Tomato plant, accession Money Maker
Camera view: bottom (45 deg); turntable rotation: 30 degrees
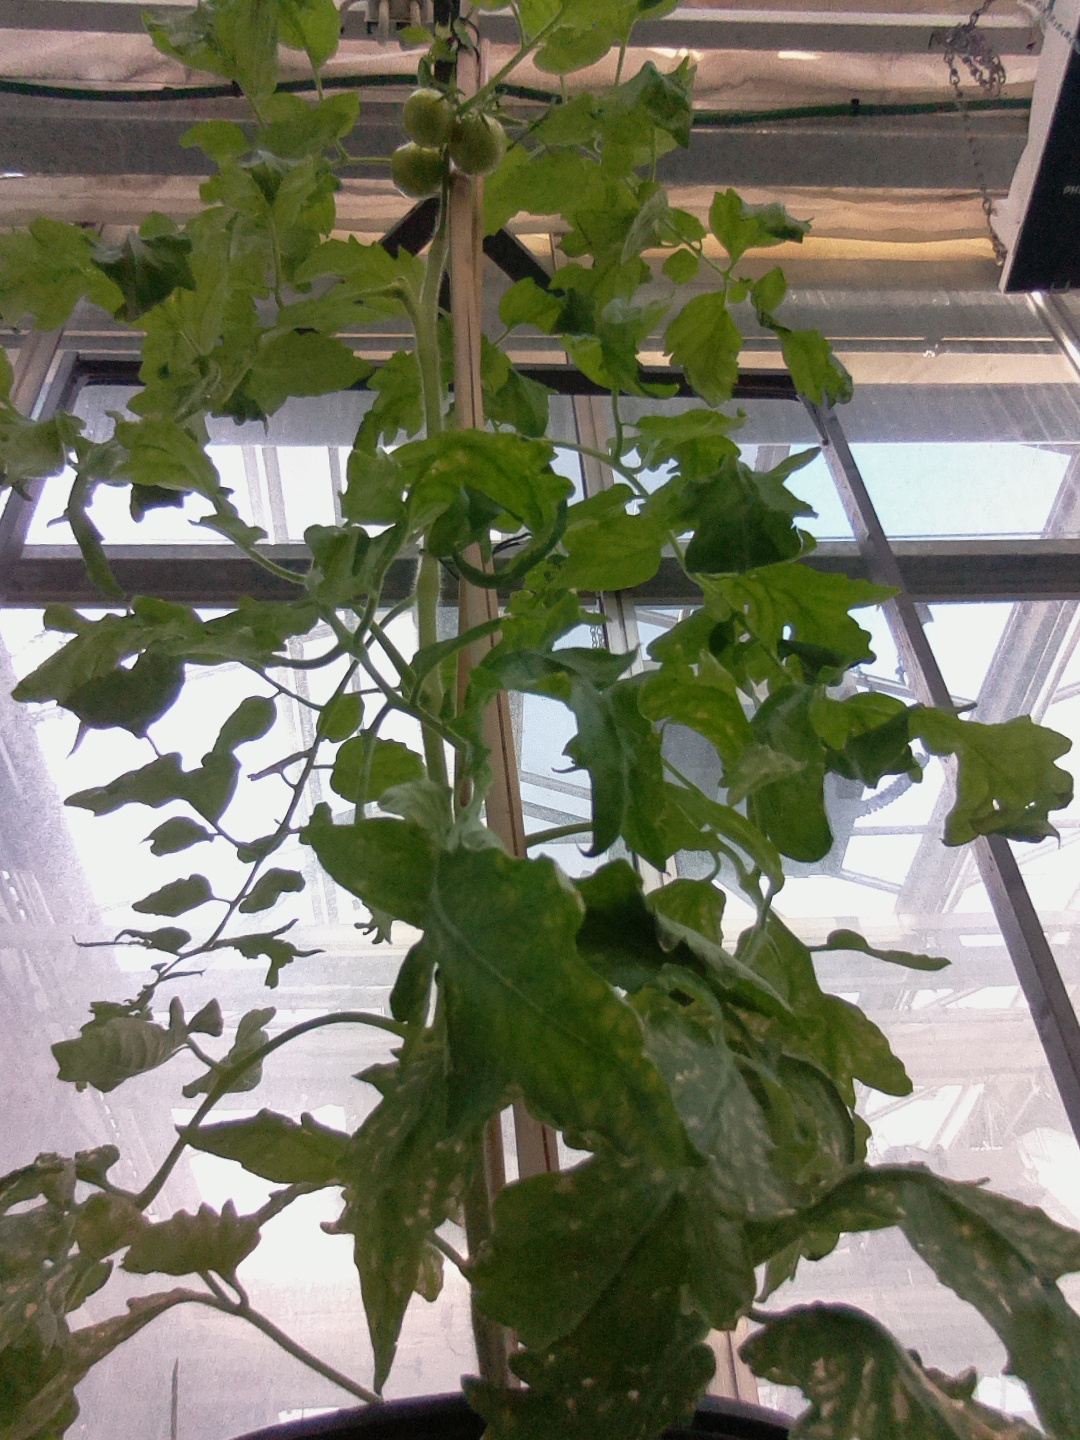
BBCH growth stage 72: 20%-30% of final fruit size